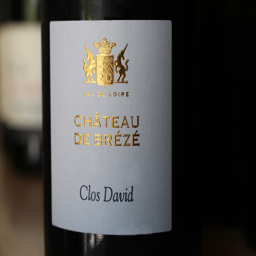
a bottle of person that i recently tasted .